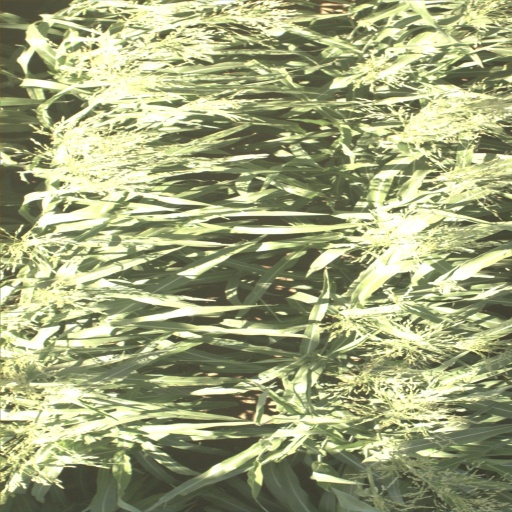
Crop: sorghum